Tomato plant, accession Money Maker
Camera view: vertical (180 deg); turntable rotation: 270 degrees
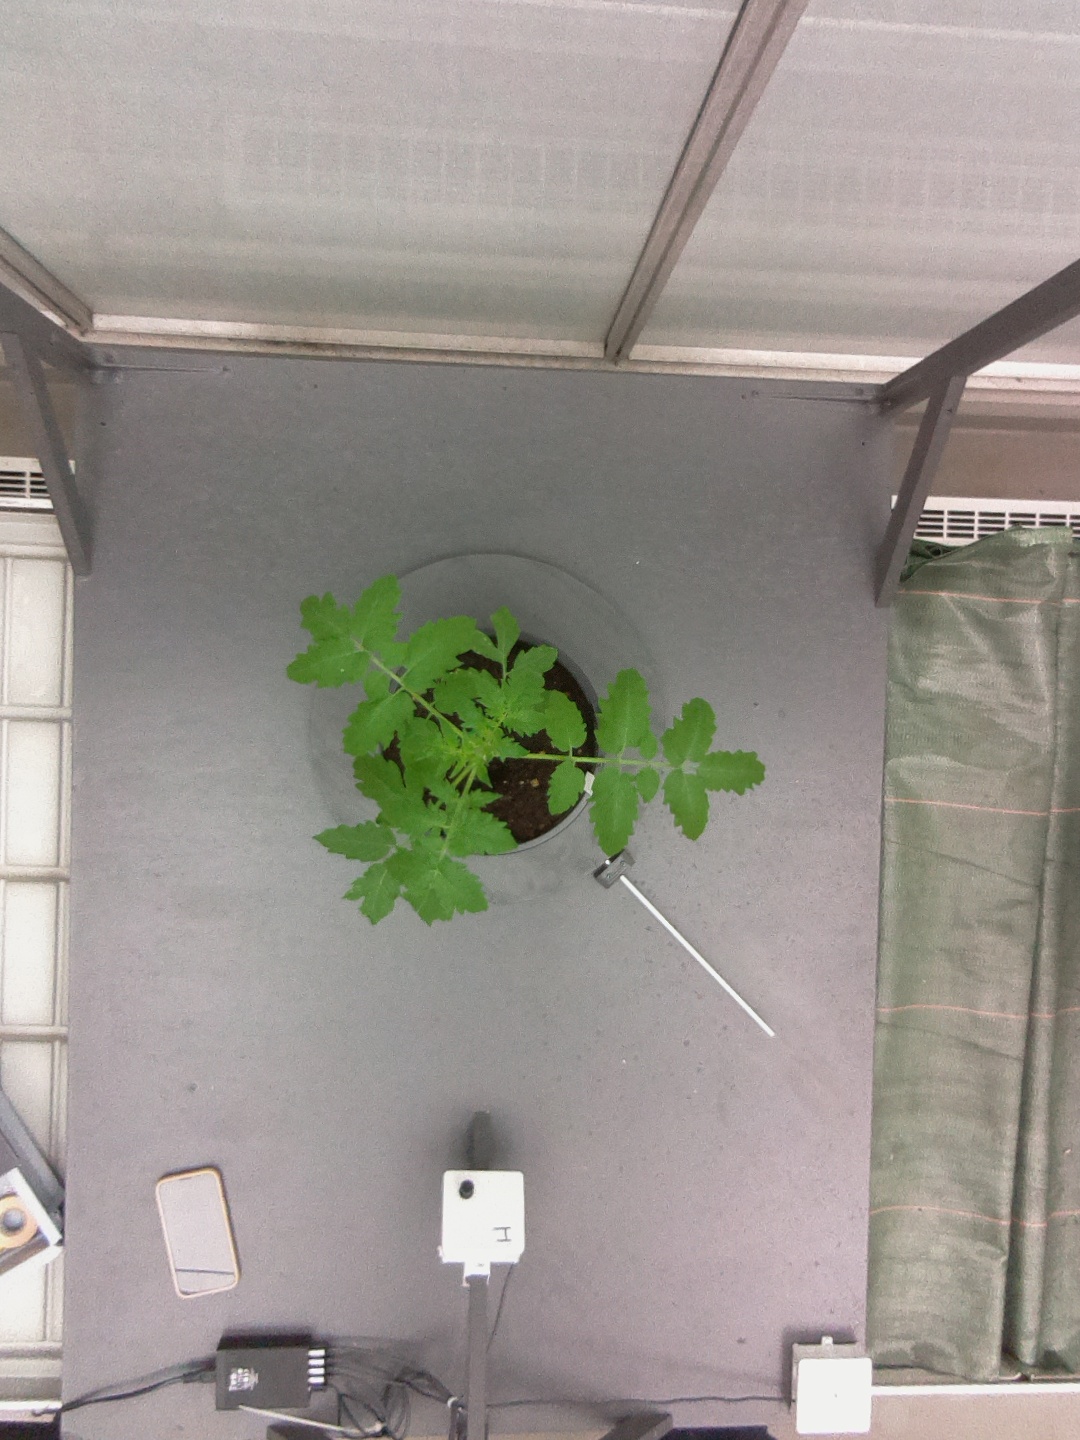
BBCH growth stage 13: 6 of true leaves visible